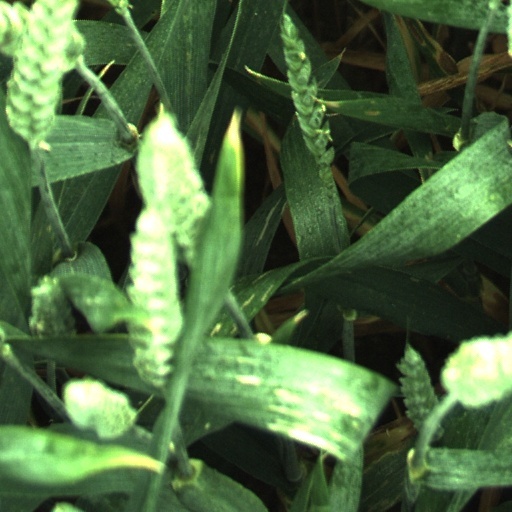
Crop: wheat